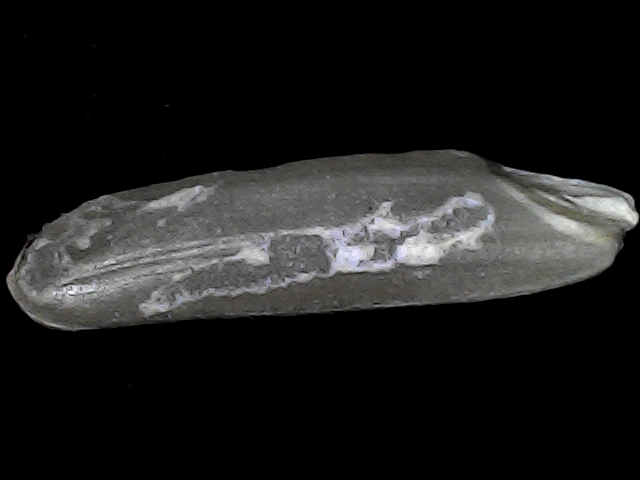
Rice variety: BD70